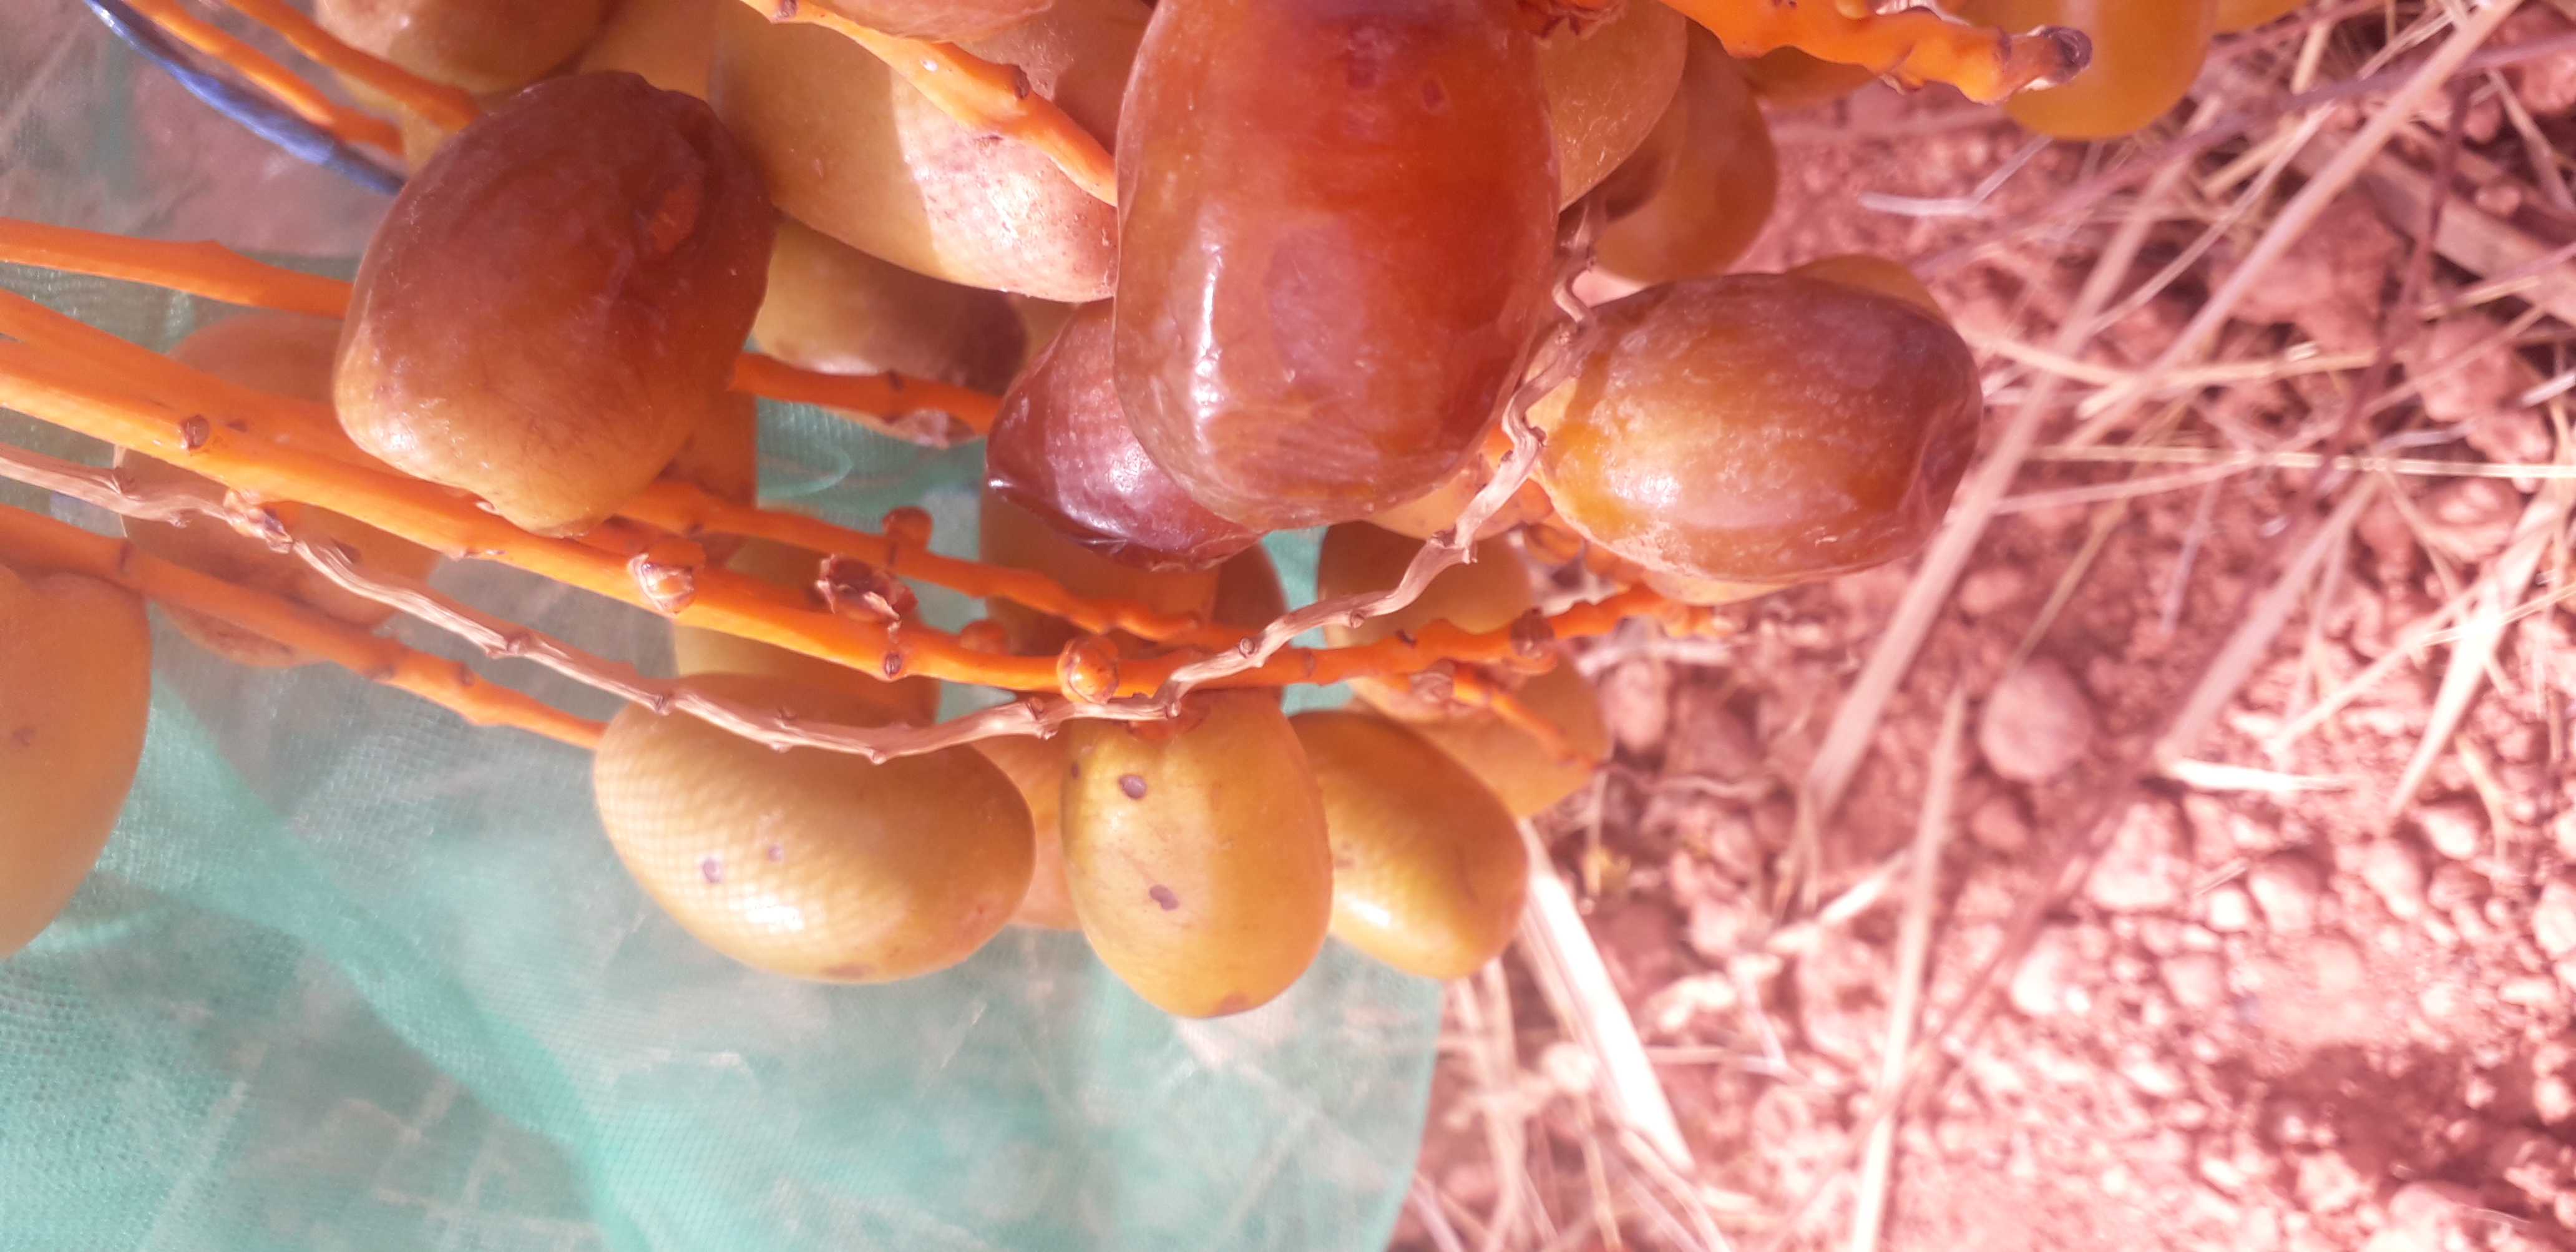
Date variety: Boufagous